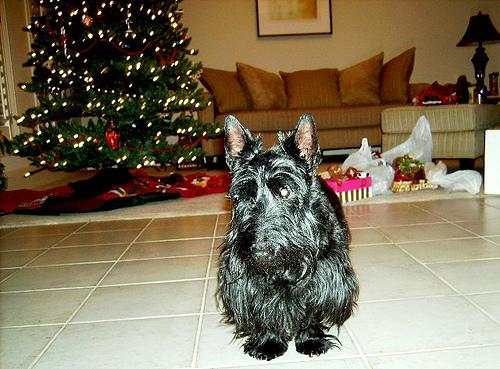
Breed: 206-n000037-Scotch_terrier